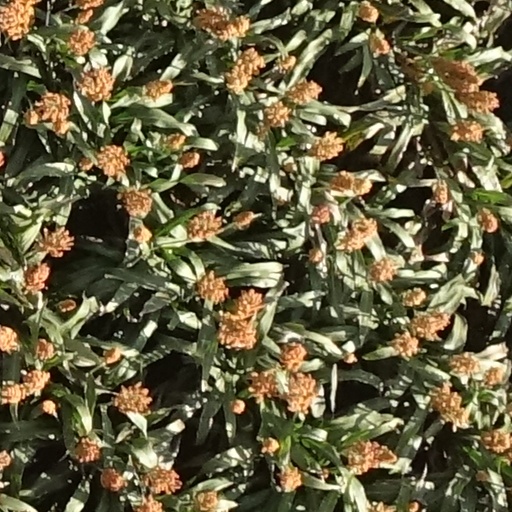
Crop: sorghum